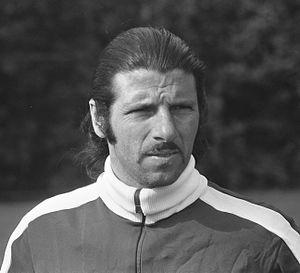
Roberto Ferreiro né le 25 avril 1935 à Avellaneda en Argentine et mort le 20 avril 2017 est un joueur de football international argentin, qui évoluait au poste de défenseur, avant de devenir ensuite entraîneur.